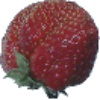
Label: Strawberry Wedge 1